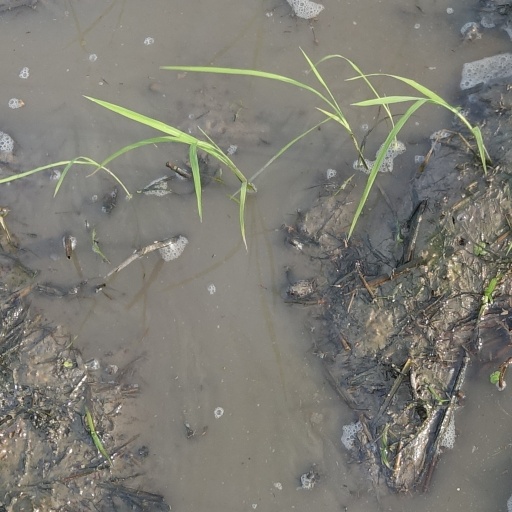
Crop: rice